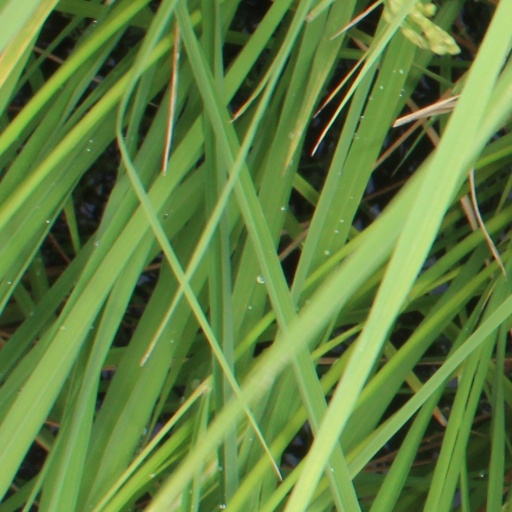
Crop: rice